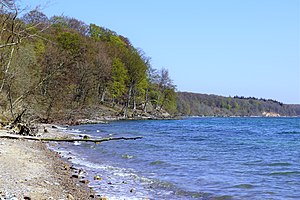
Natura 2000-område nr. 78 Skove langs nordsiden af Vejle Fjord
Stakrode Skov ved Vejle Fjord er en del af området
Stakrode Skov ved nordsiden af Vejle Fjord
Natura 2000-område nr. 78 Skove langs nordsiden af Vejle Fjord er et habitatområde og fuglebeskyttelsesområde, består af store, kystnære, hovedsagelig bøgeskove afbrudt af dyrkede arealer i store herregårdslandskaber. Skovene har et areal på i alt et areal på 2.679 ha hektar. Skovene gennemskæres af slugter med større og mindre vandløb, og foran de stejle kystskrænter er der enkelte steder små arealer med hævet havbund og strandeng.